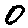
Label: 0